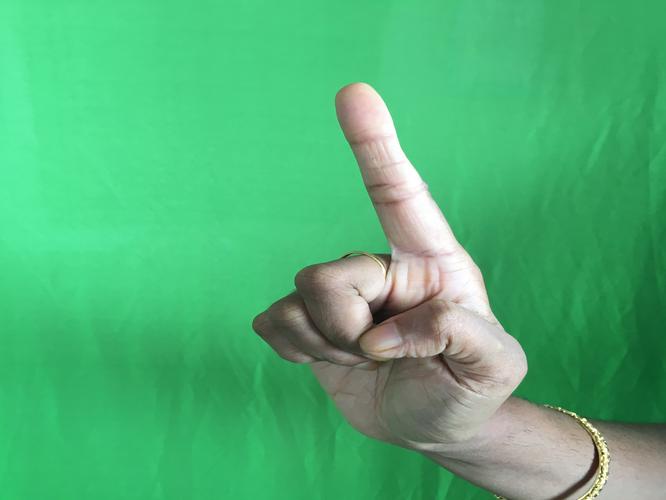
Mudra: Suchi
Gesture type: single_hand